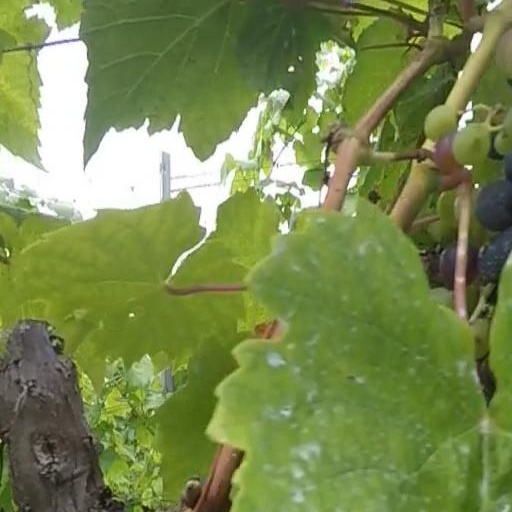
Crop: grape